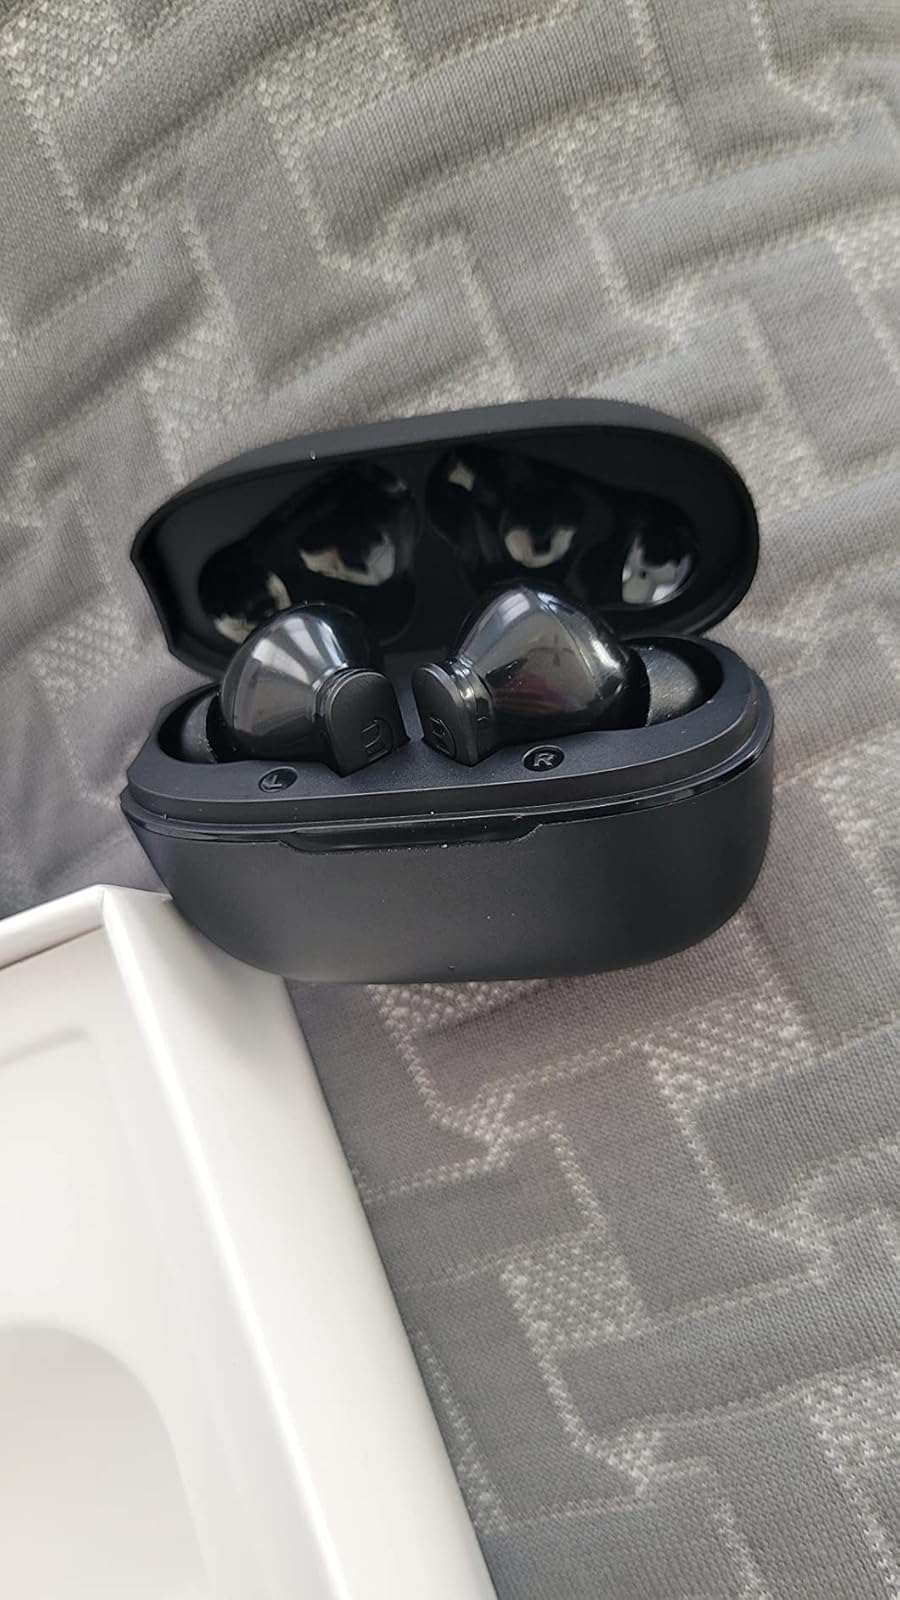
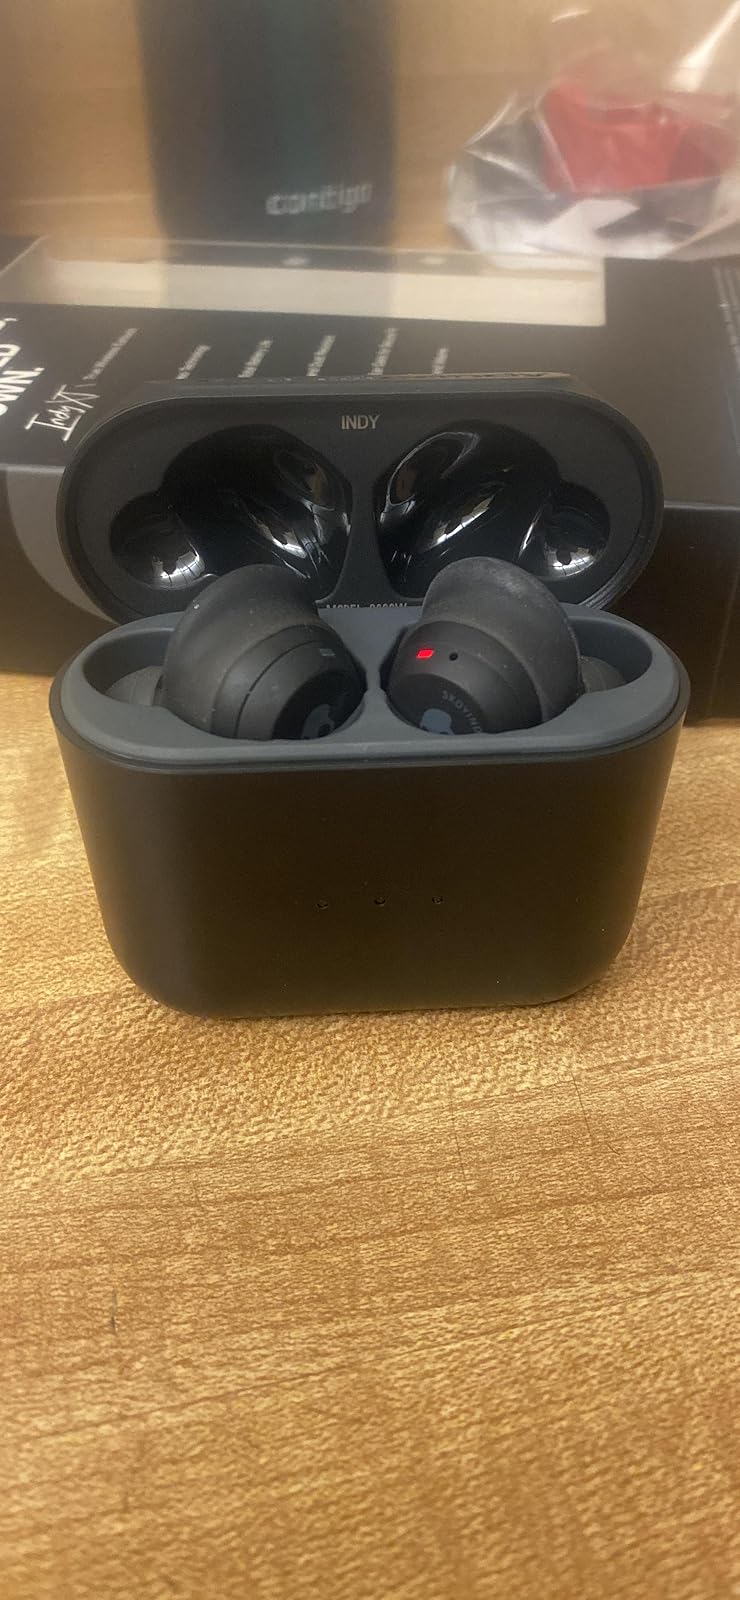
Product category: earbuds
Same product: no